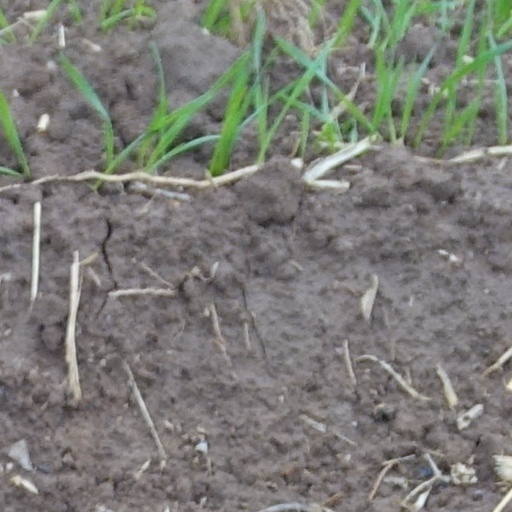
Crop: wheat